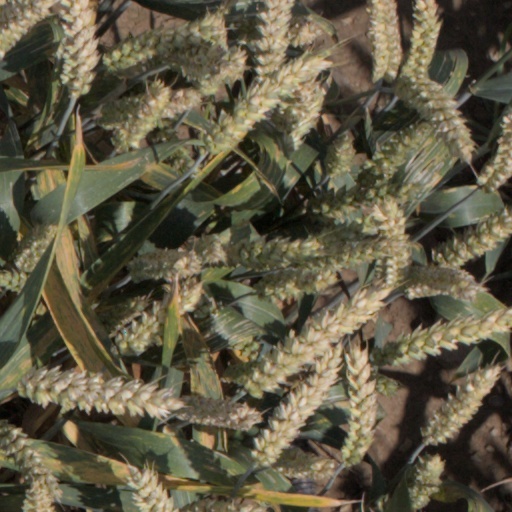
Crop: wheat